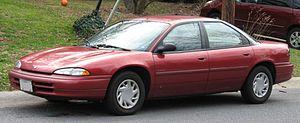
La Dodge Intrepid est une gamme d'automobile berline routière du constructeur américain Dodge. Elle est lancée en 1993 par le groupe Chrysler Corporation et renouvelé en 1998 par le groupe DaimlerChrysler.